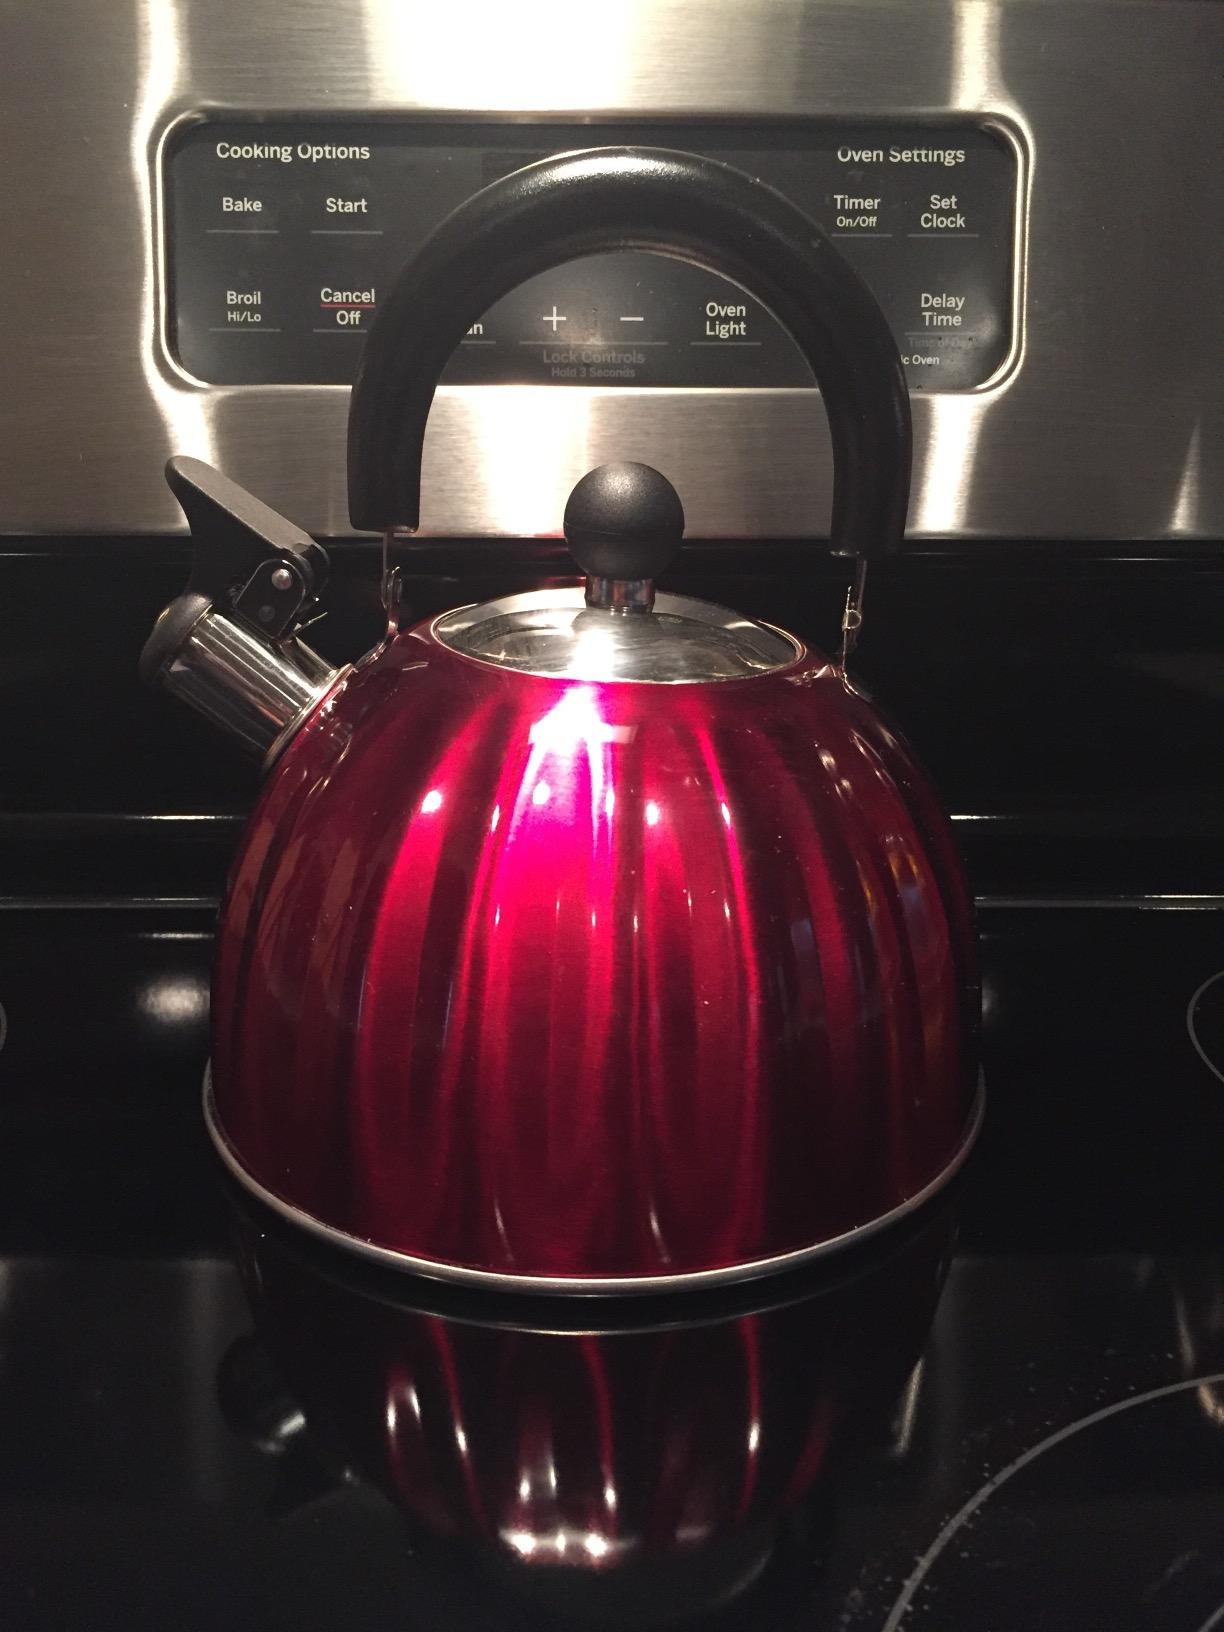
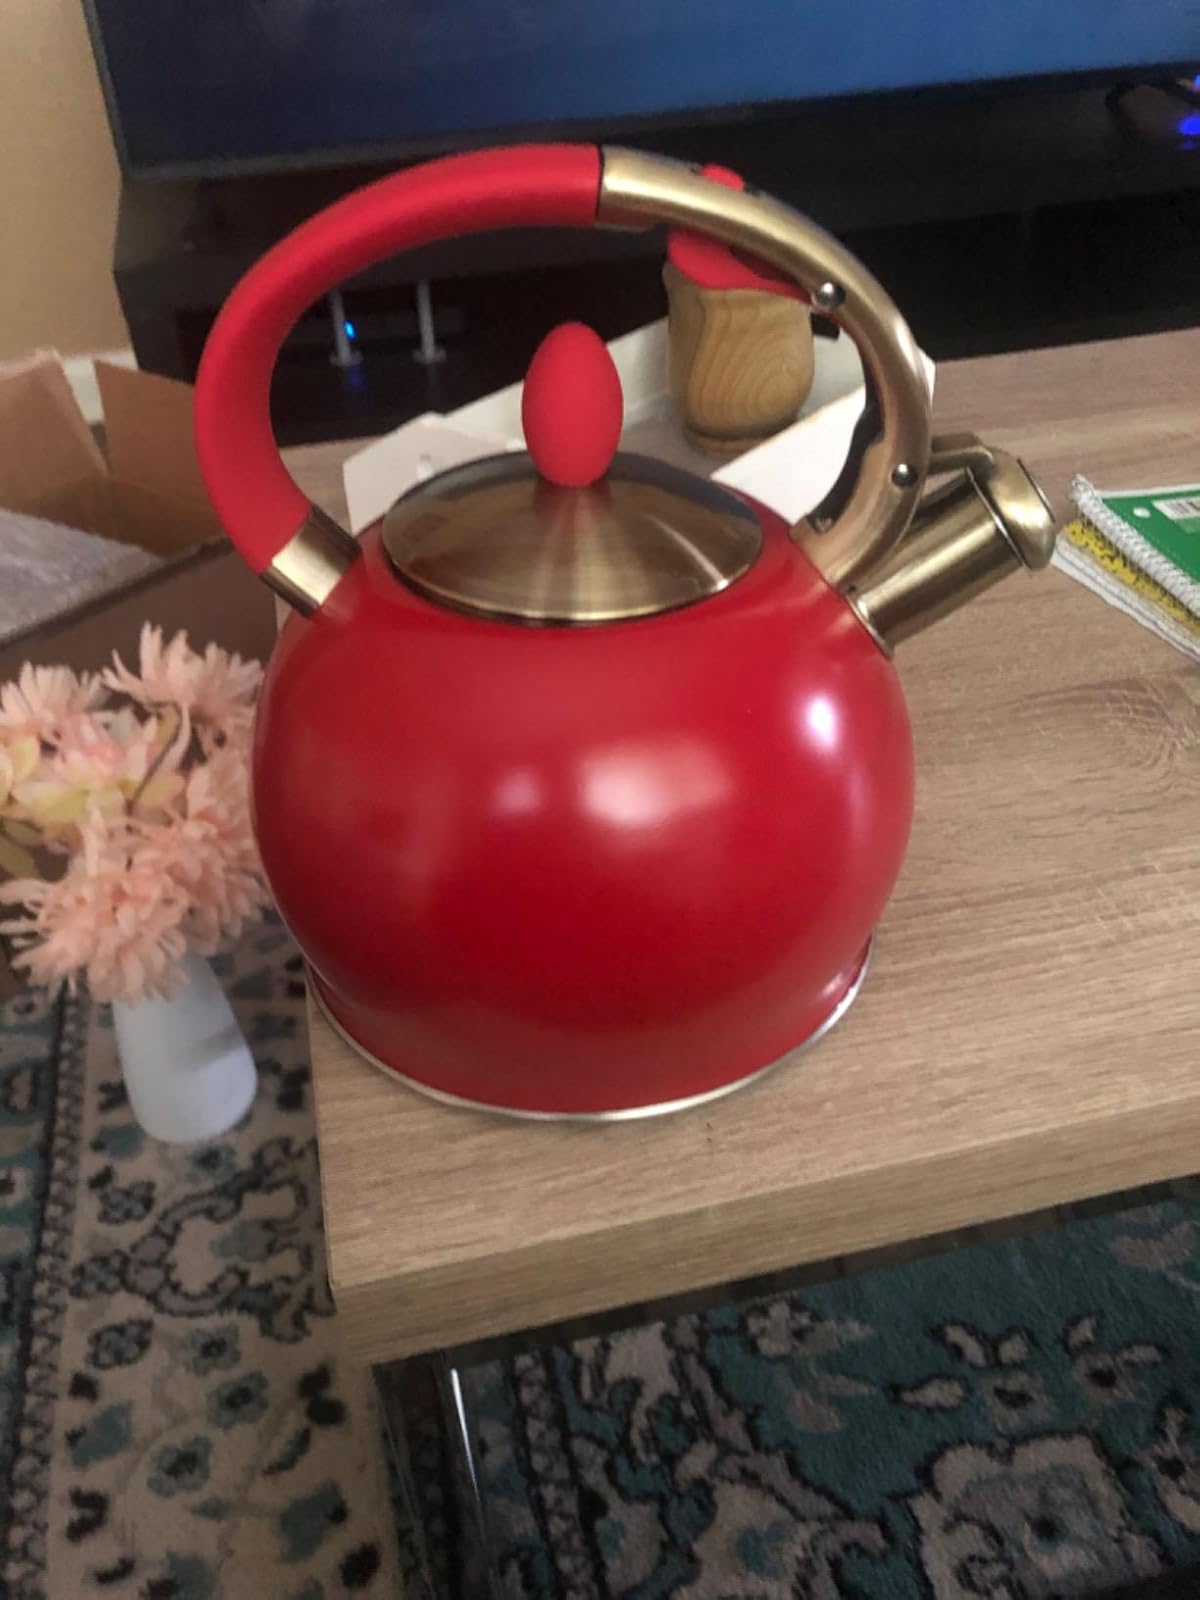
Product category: items_kettle
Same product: no